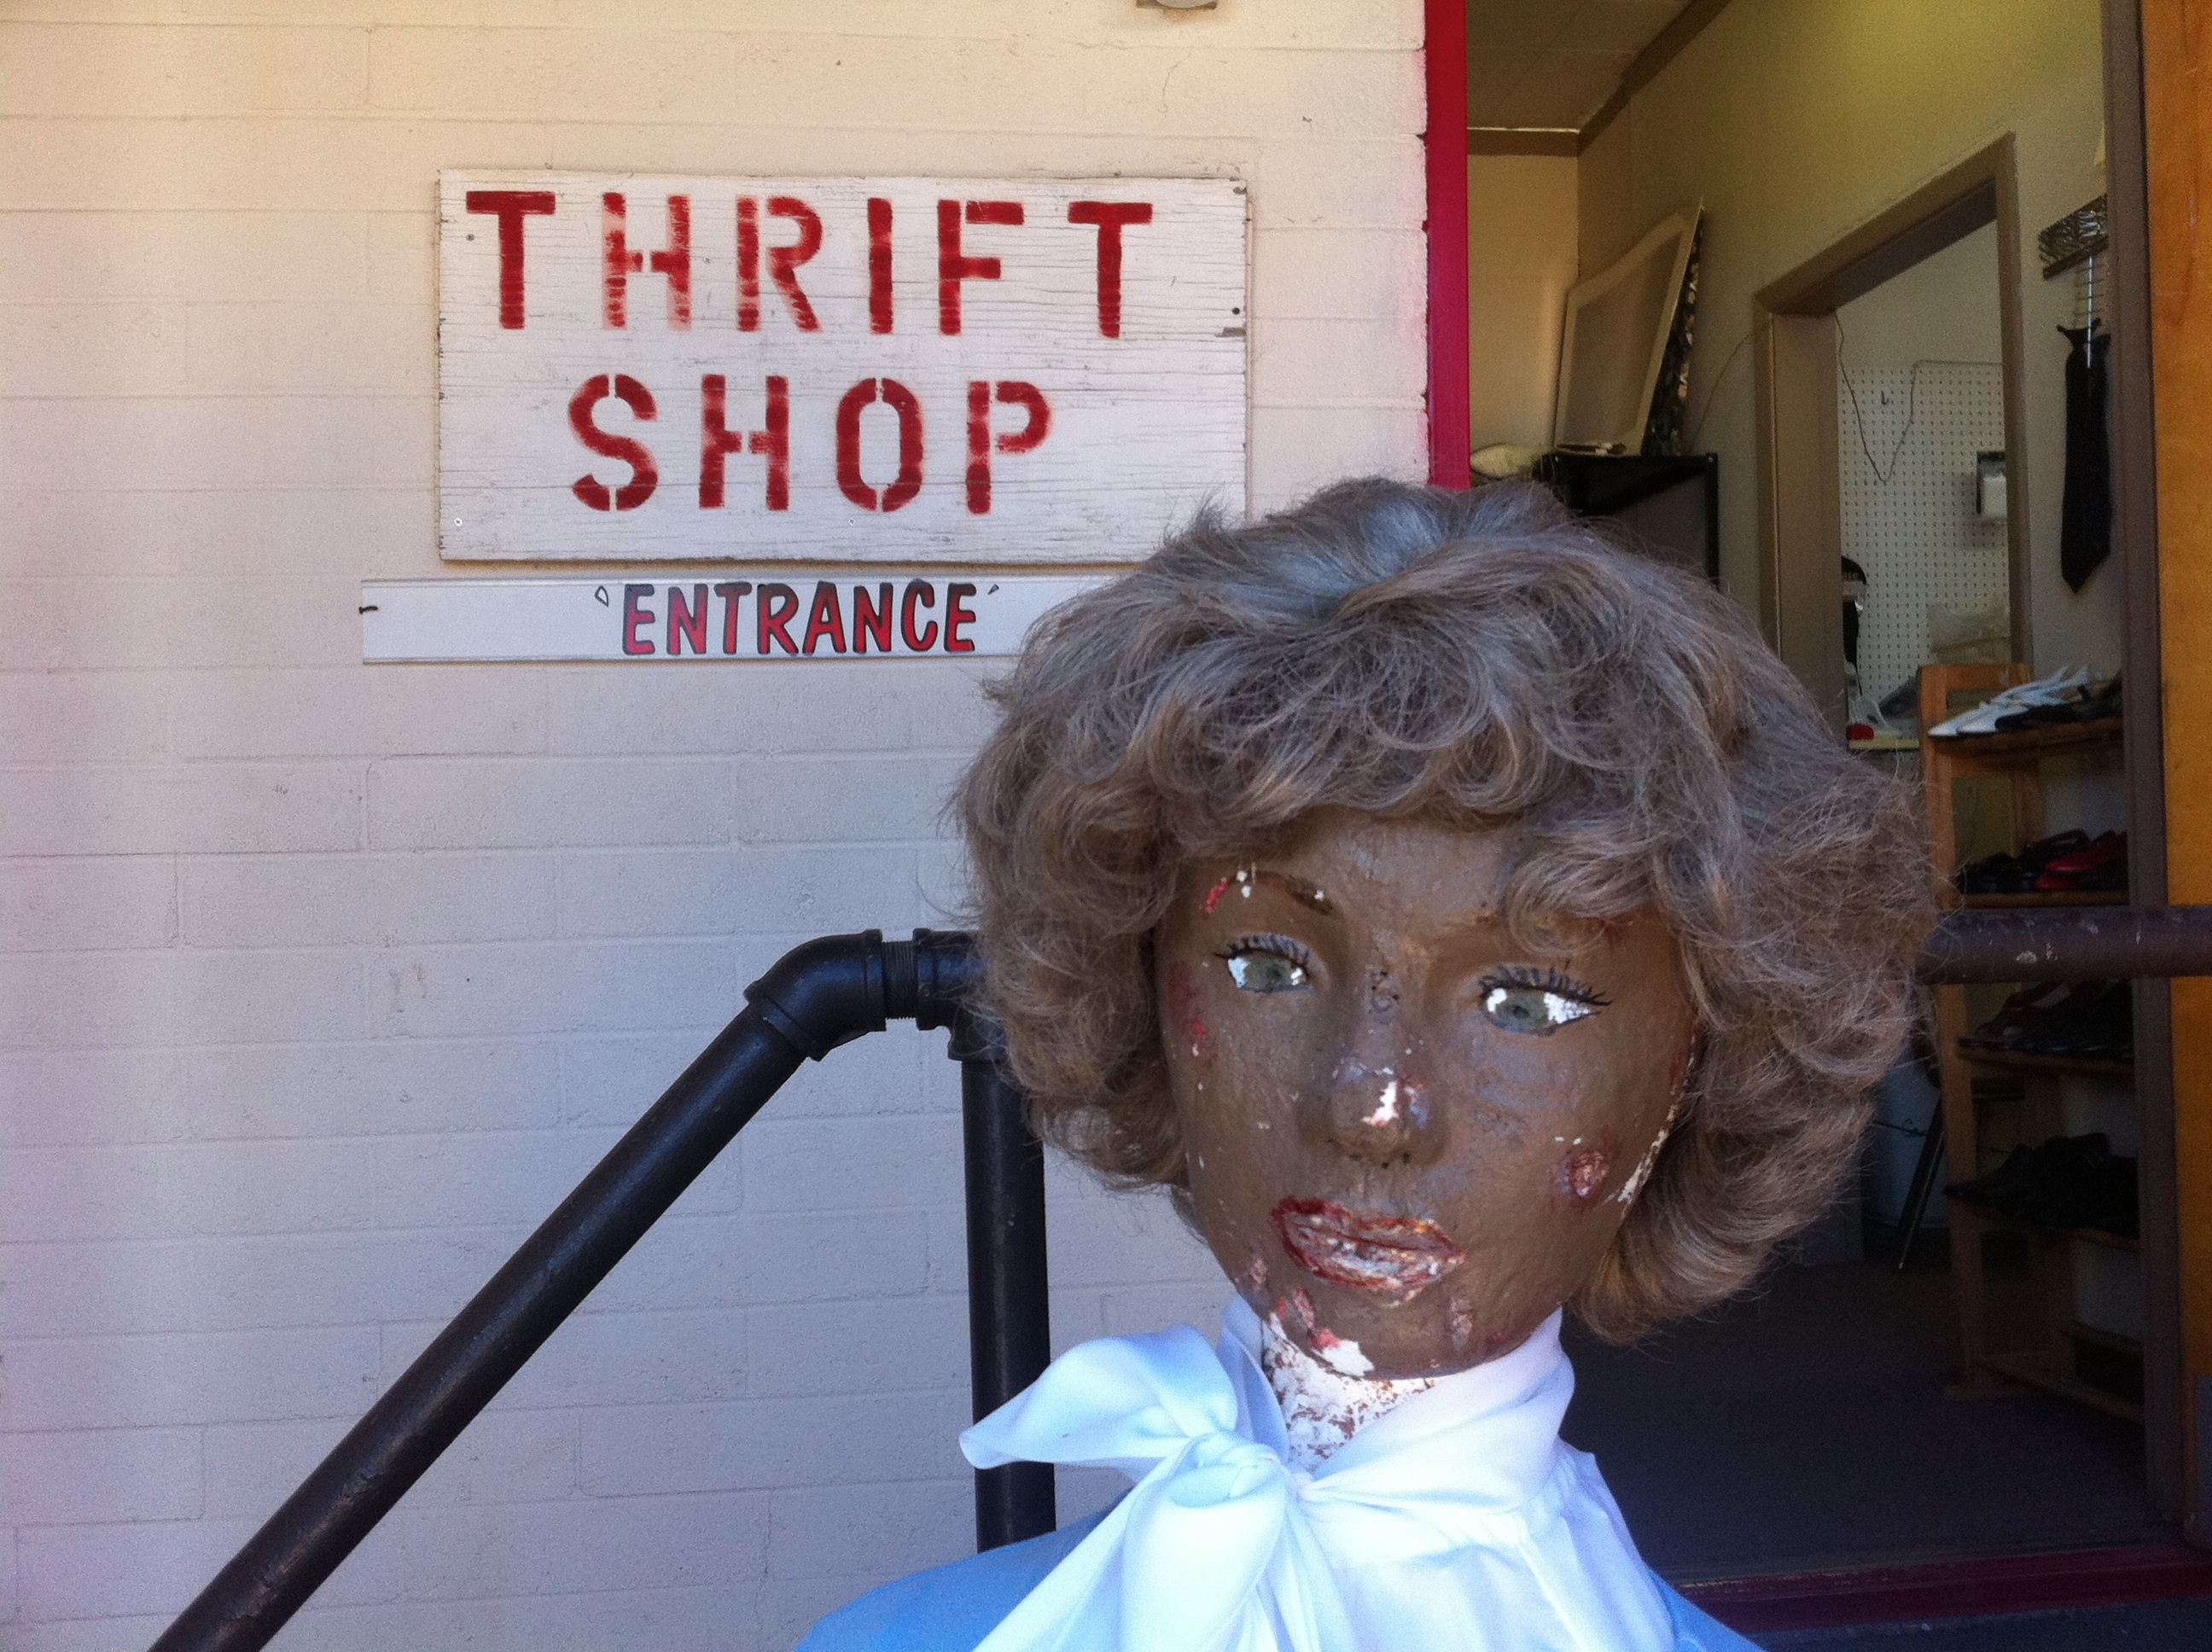
art, head